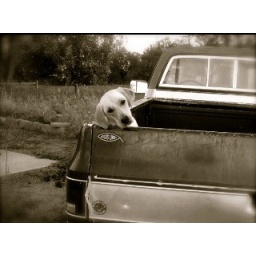
My lovely Missy girl in the bed of my 1980 Silverado (: